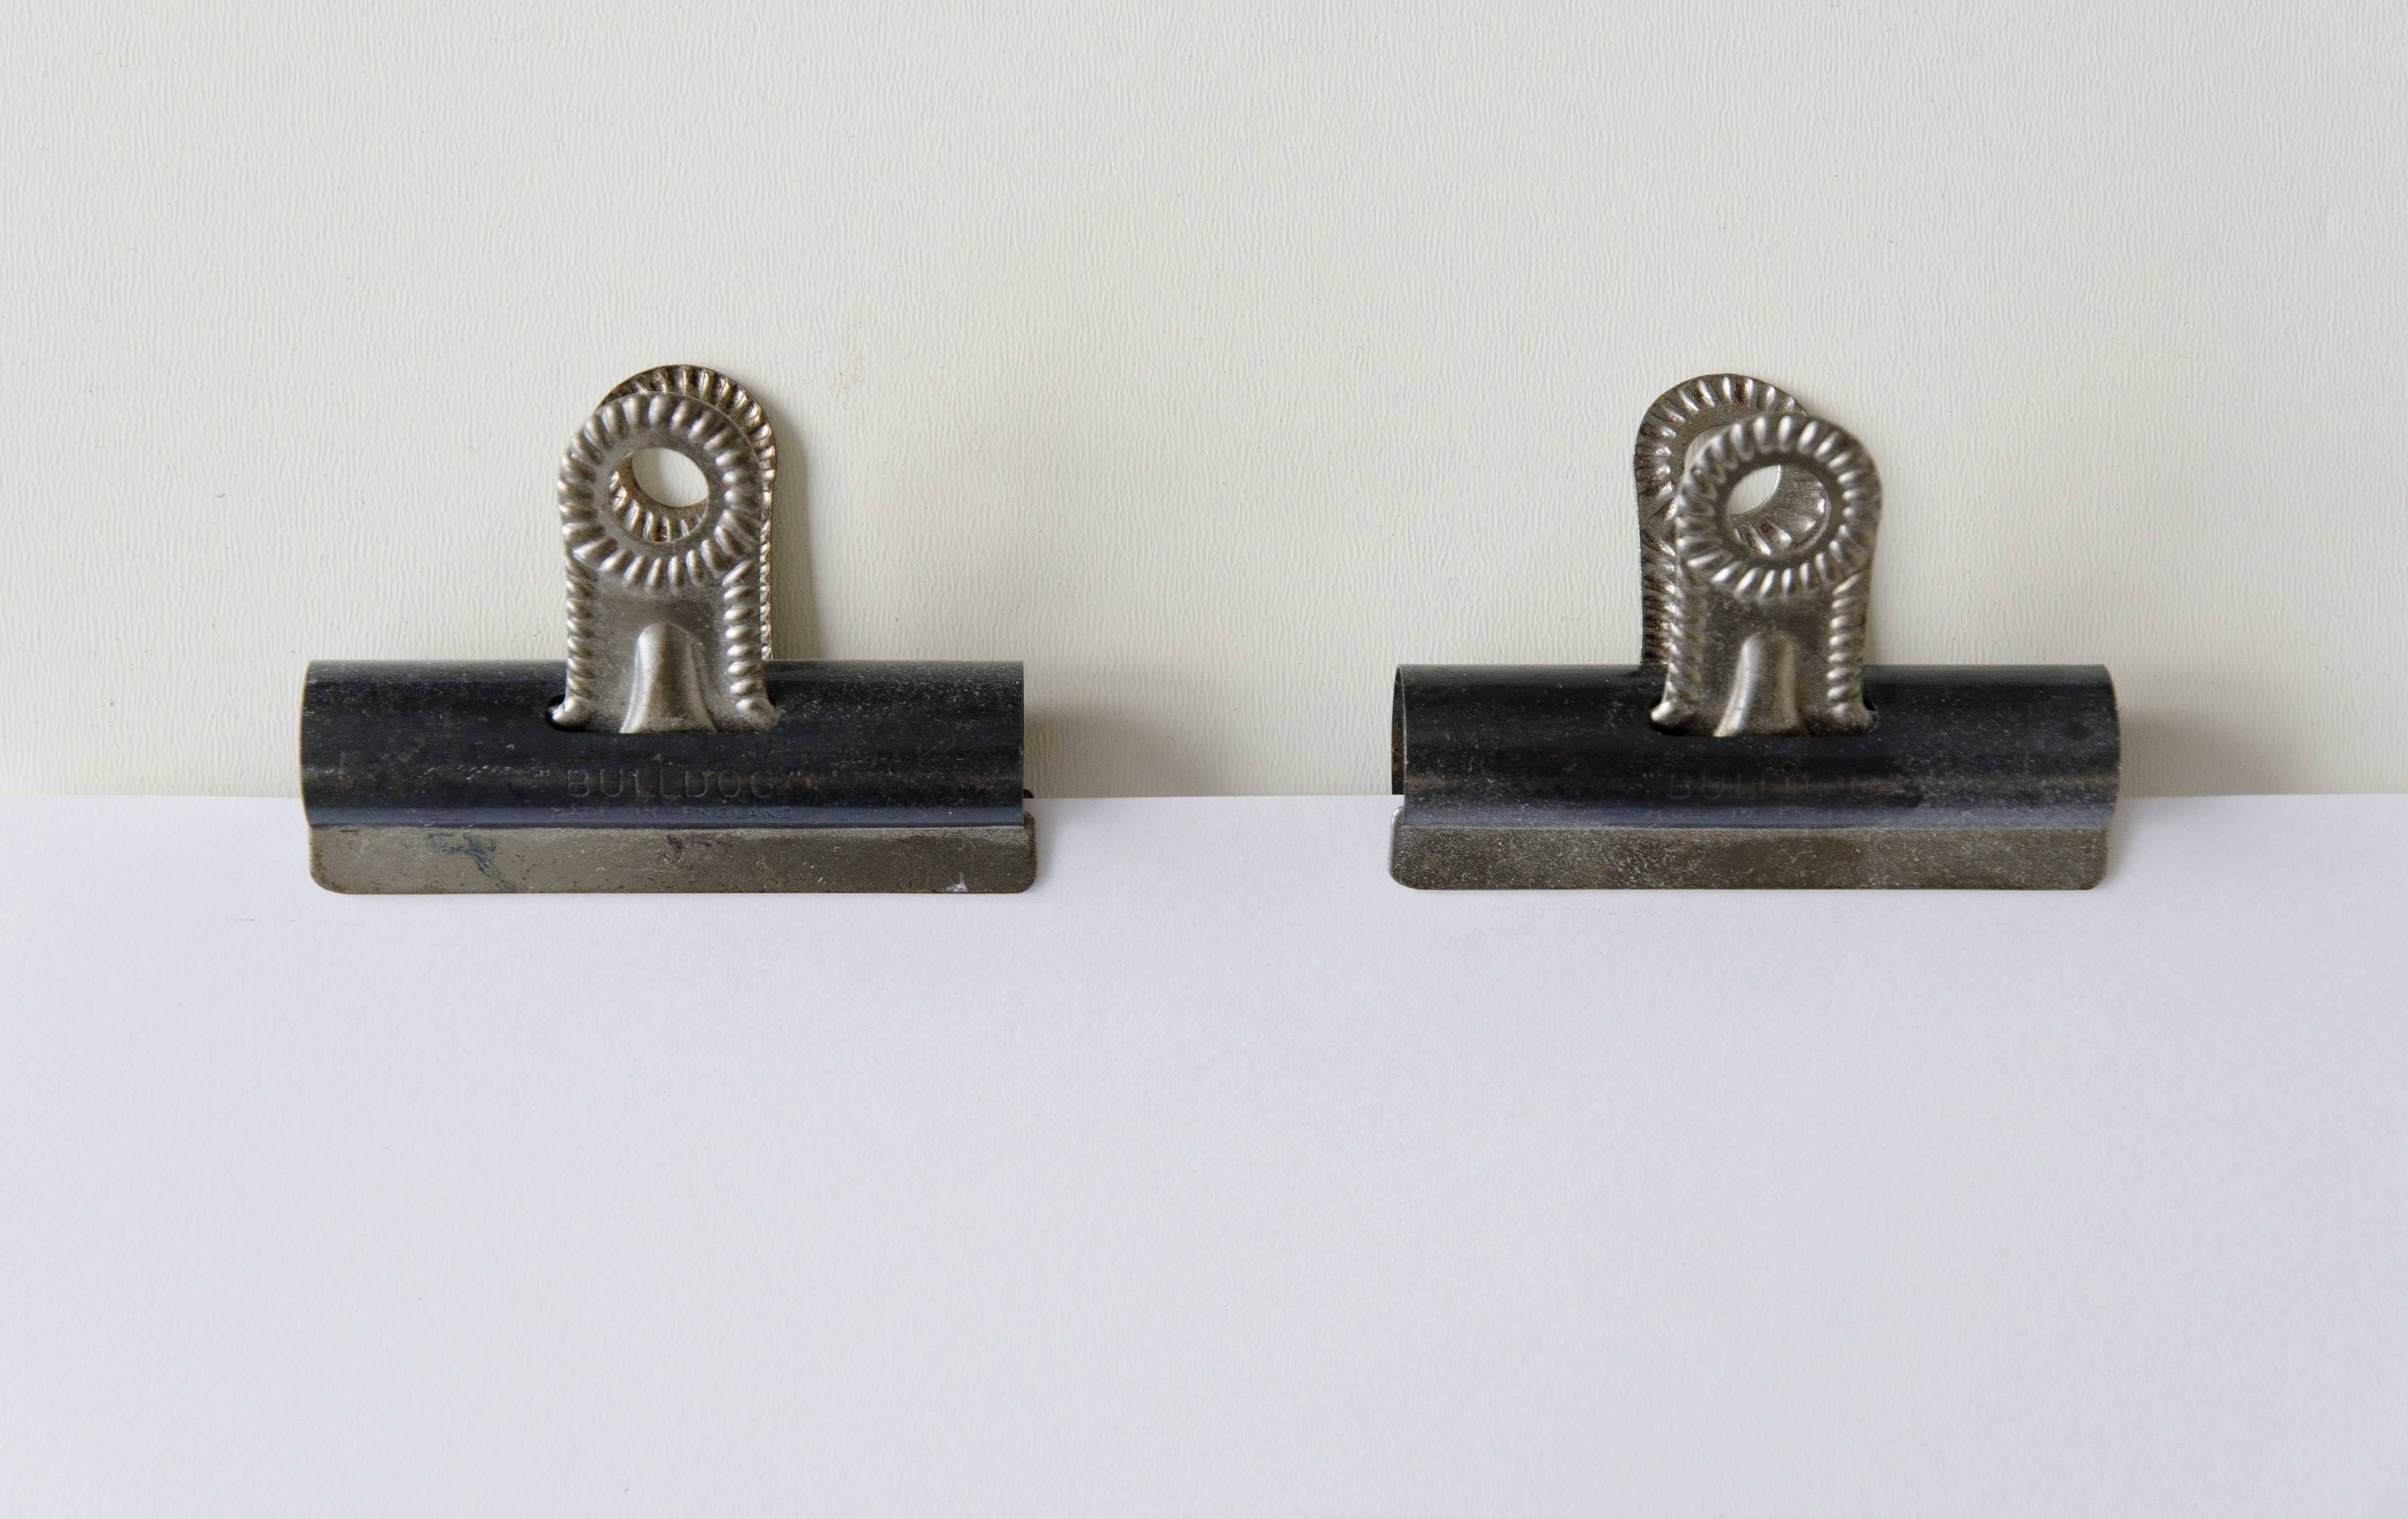
white, office, empty, black, paper, blank, design, brass, bronze, supply, copyspace, clips